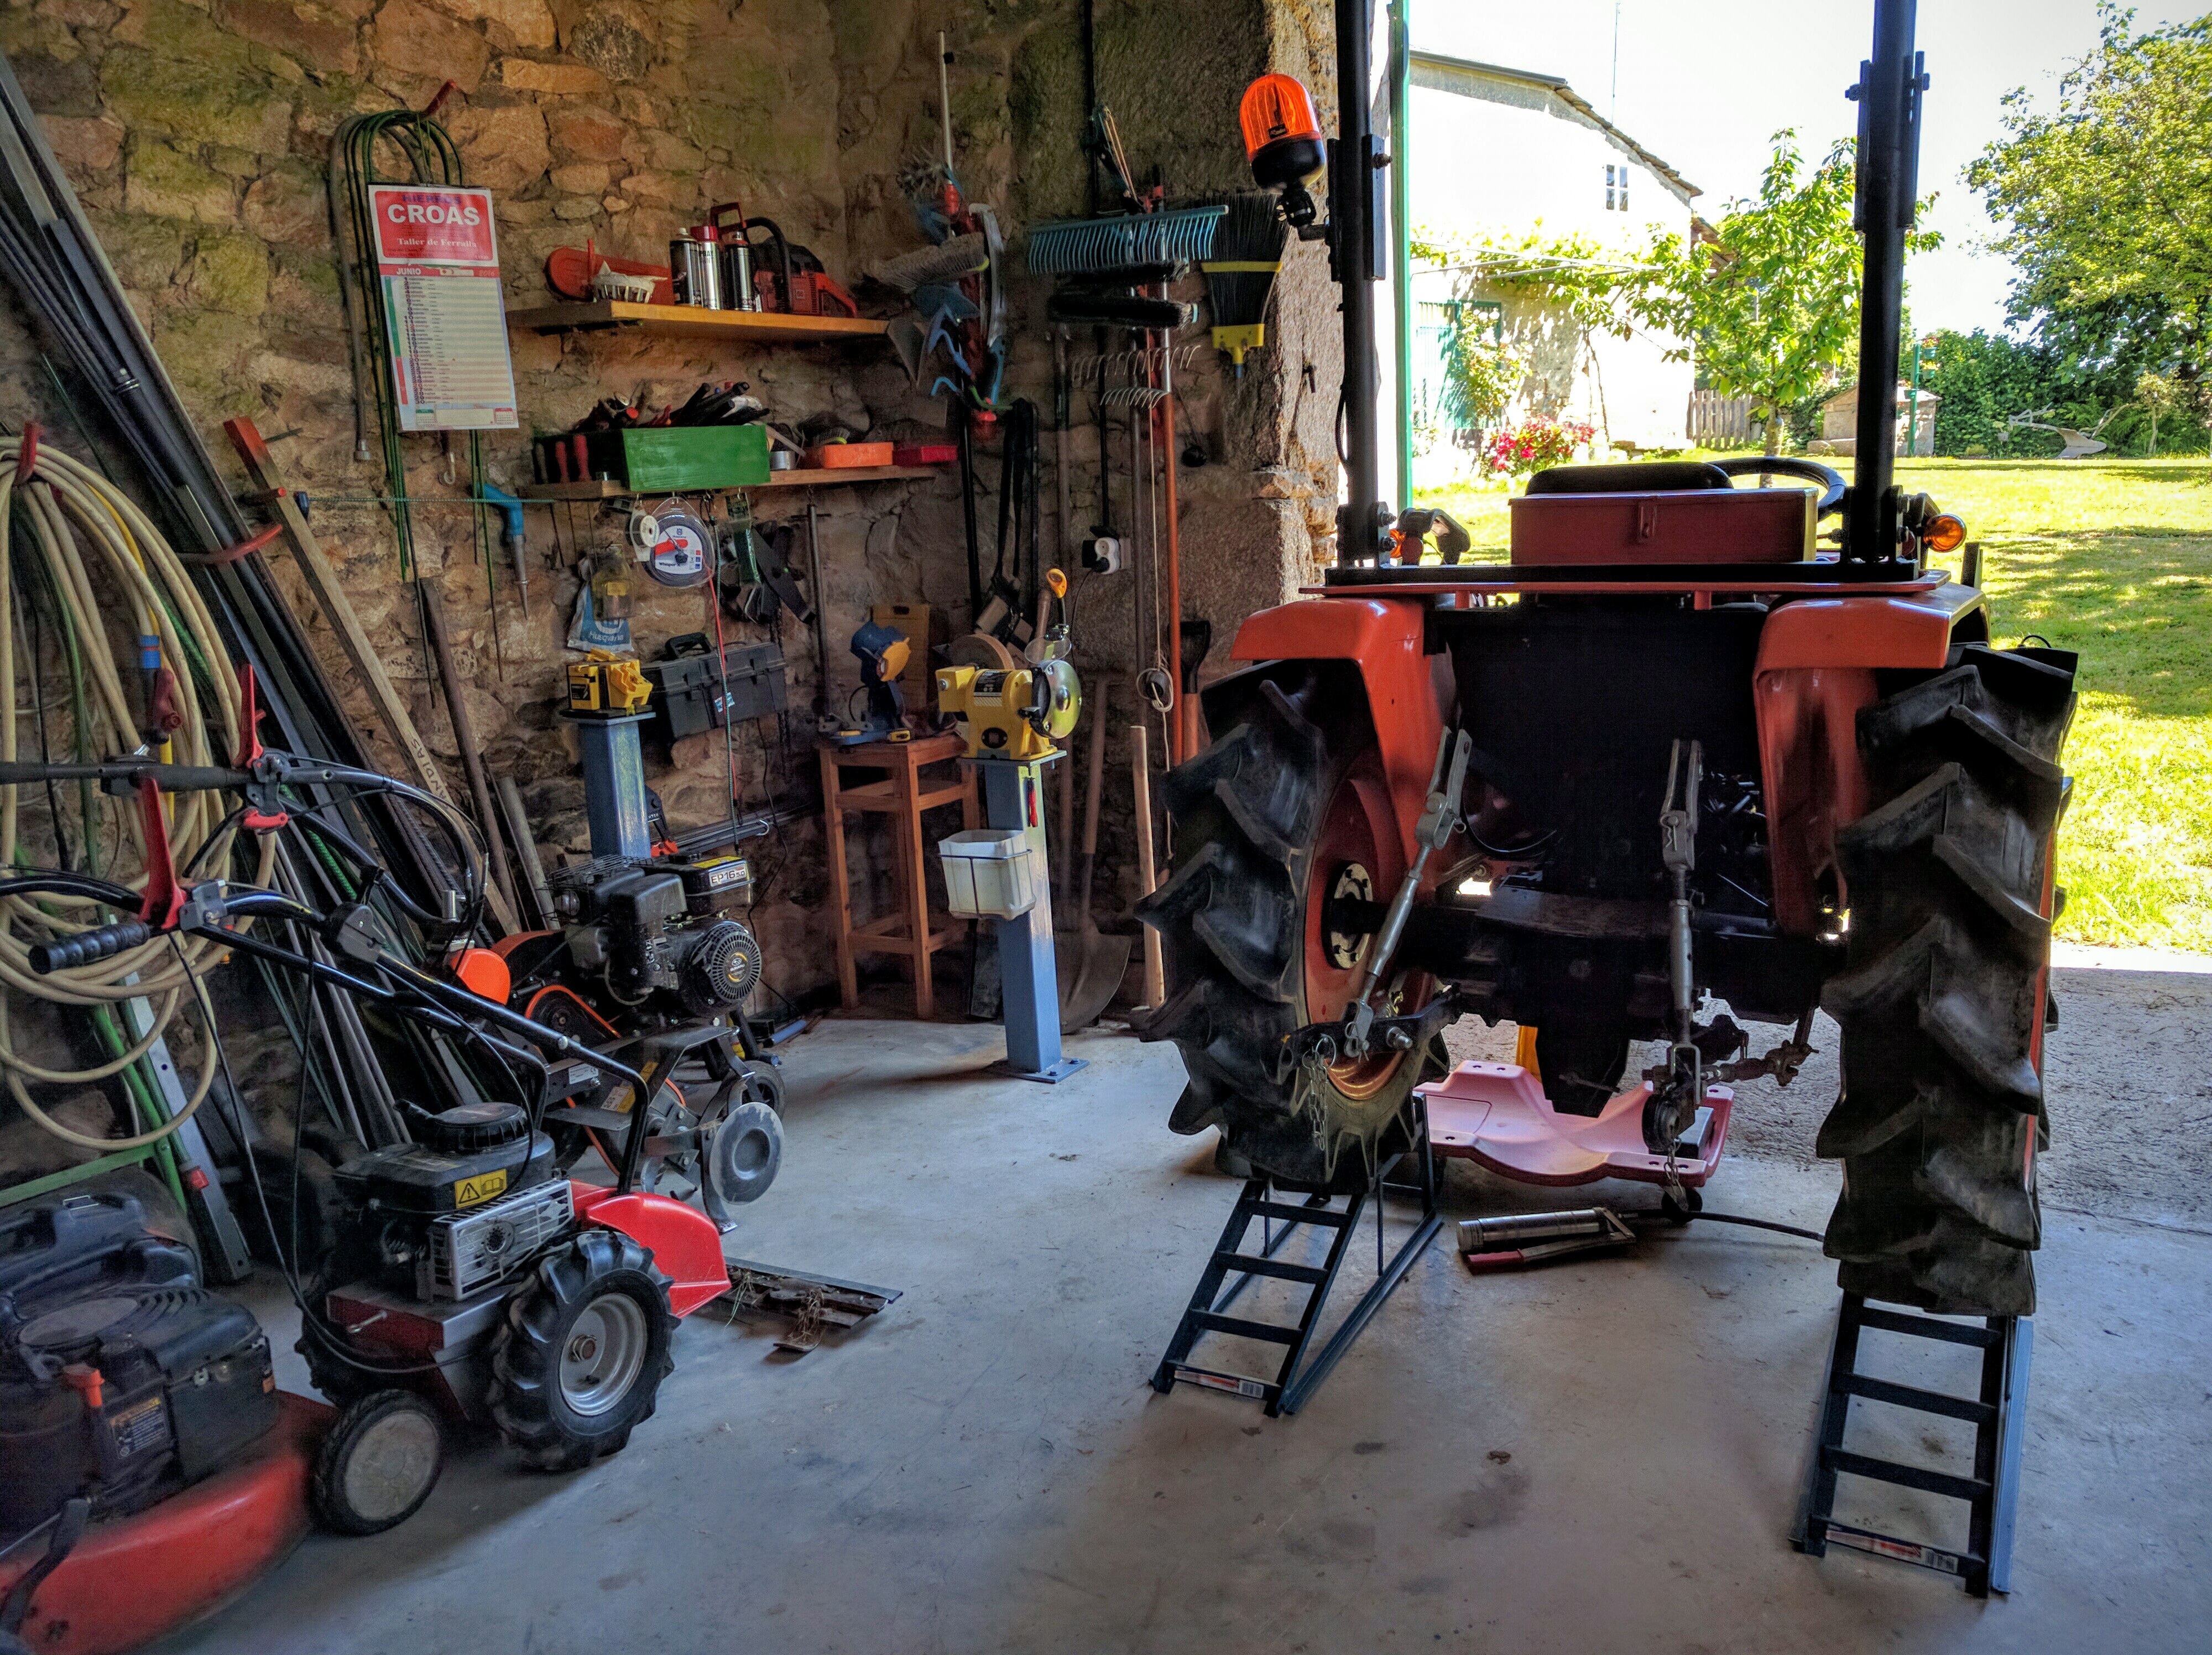
tractor, asphalt, transport, vehicle, elevator, home workshop